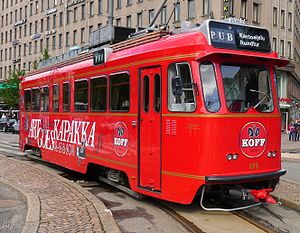
Spårakoff
Spårakoff
Spårakoff er en ombygget sporvogn, der indrettet som bar i Helsingfors, Finland.